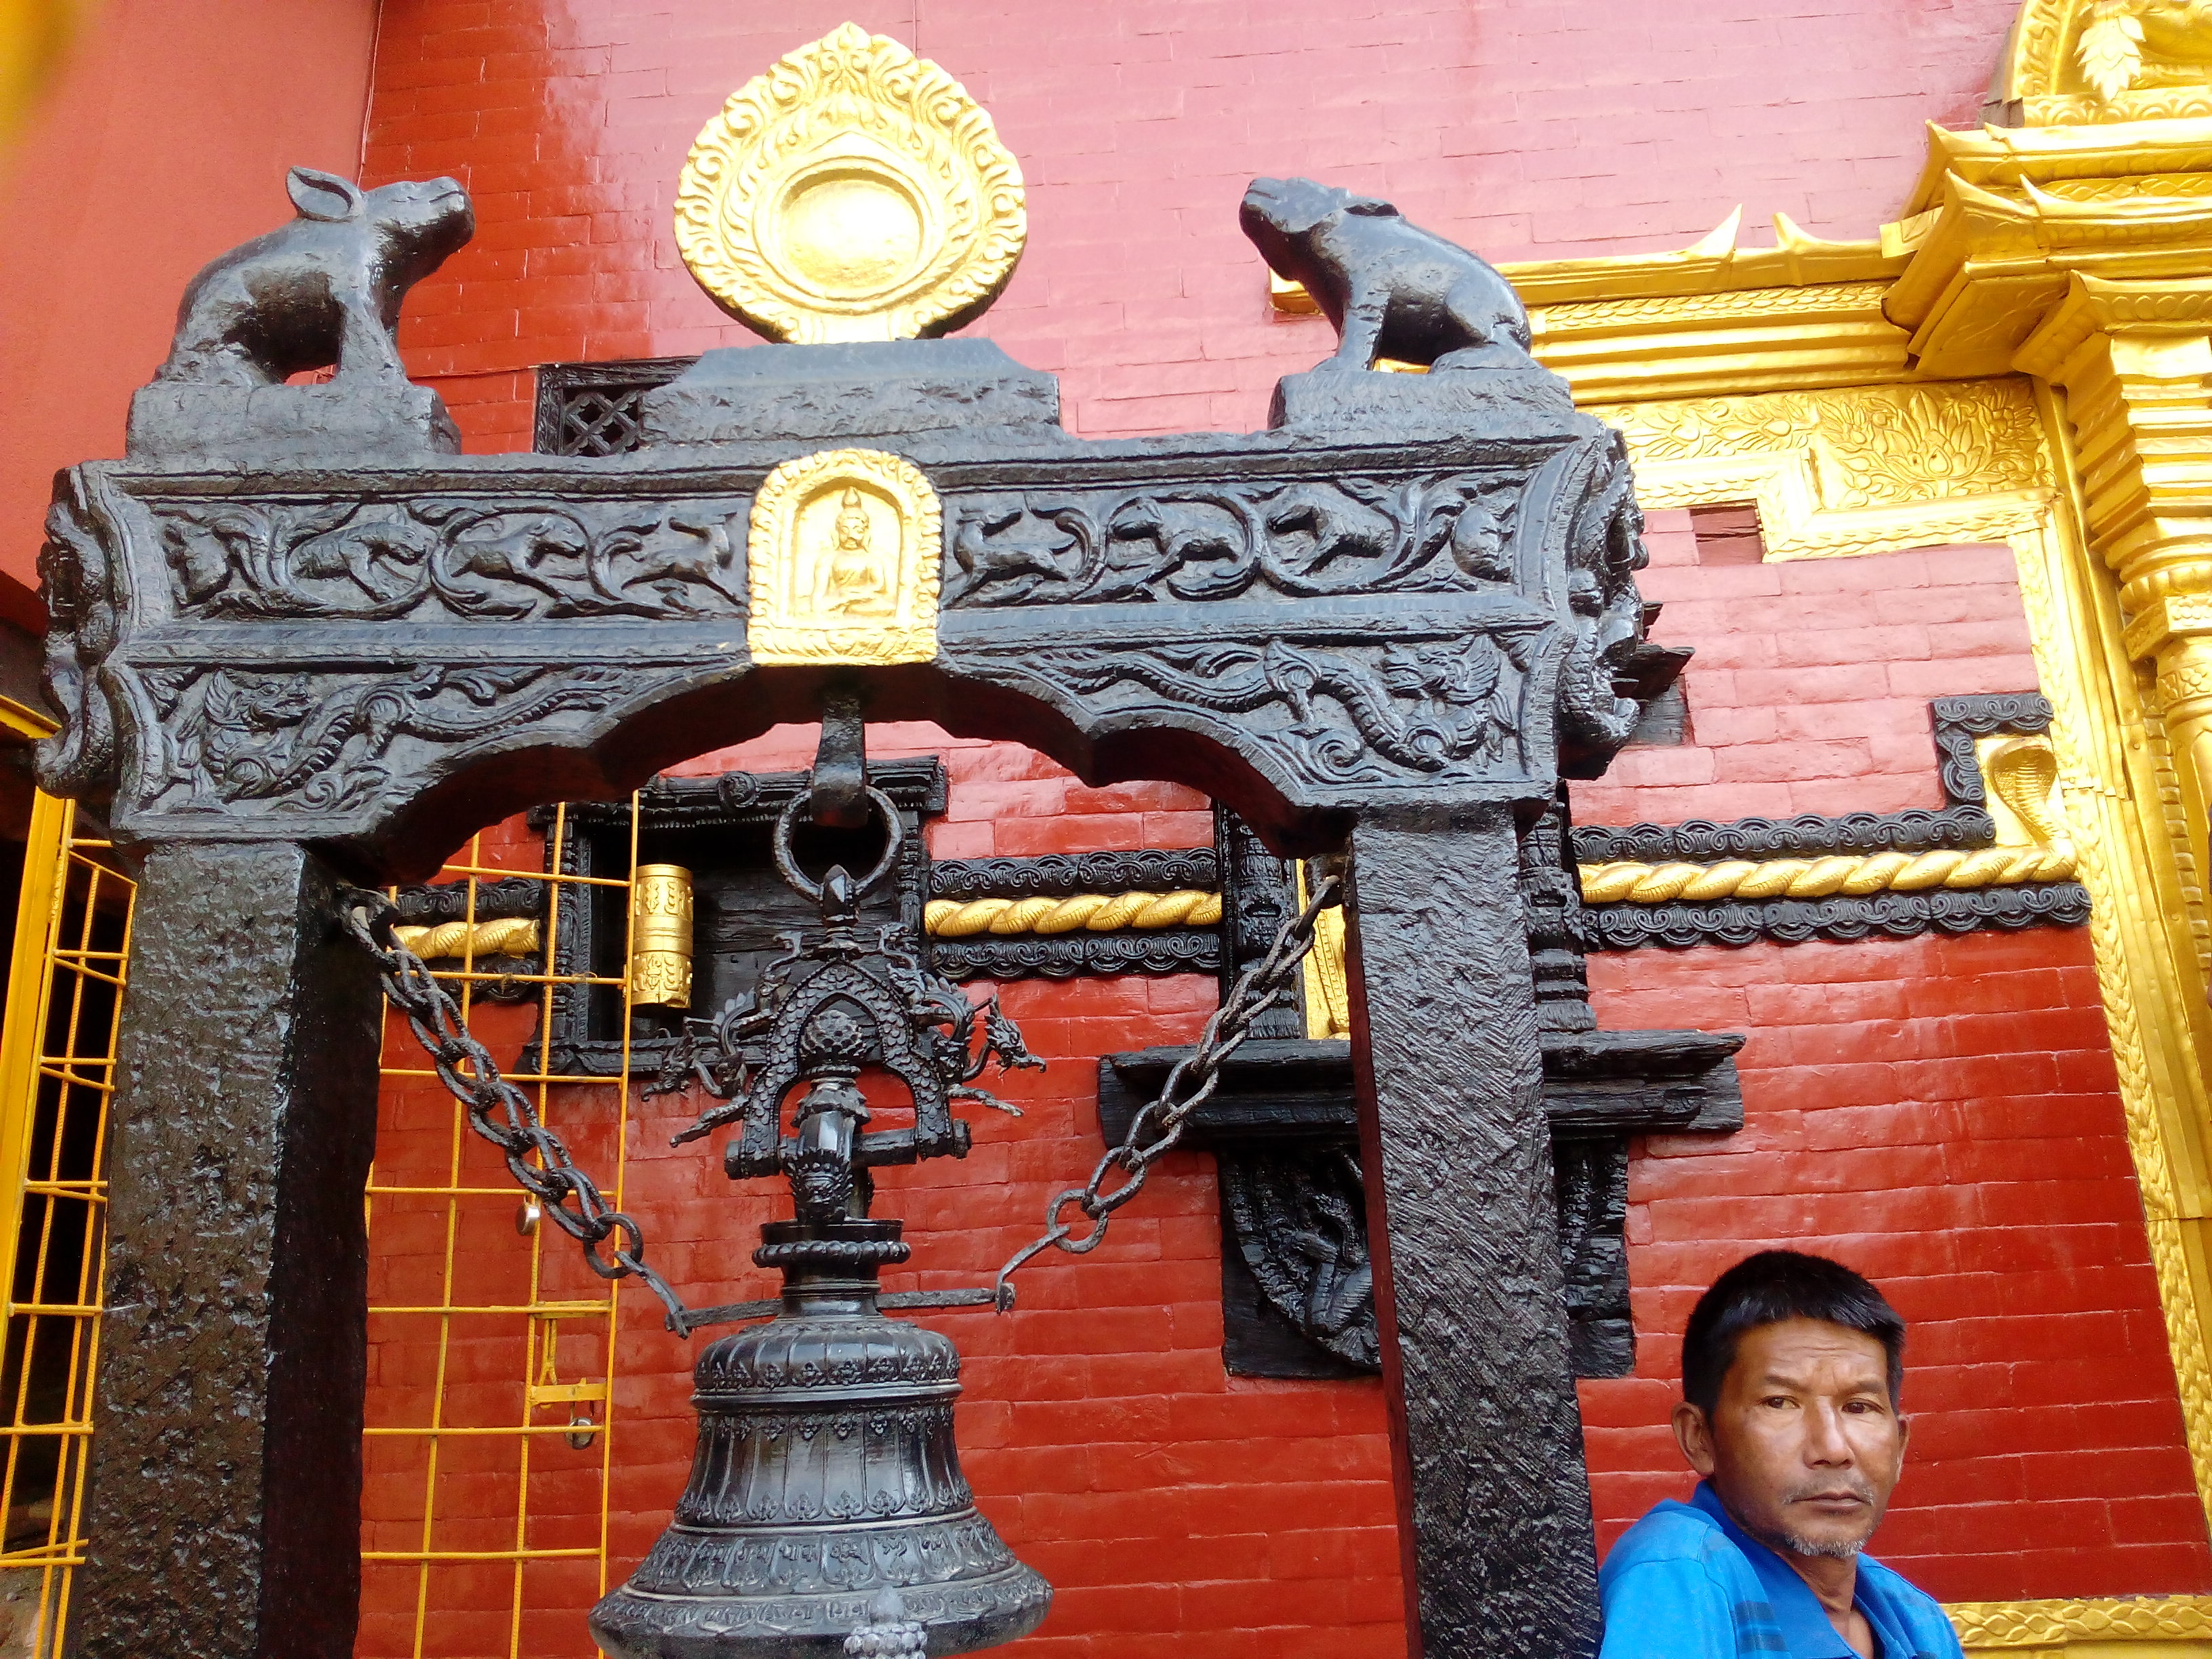
art, red, architecture, temple, place of worship, building, shrine, hindu temple, stone carving, historic site, facade, wat, statue, world, tourist attraction, tourism, arch, door